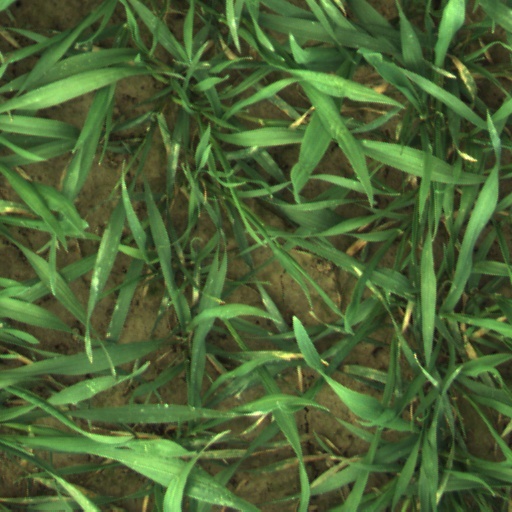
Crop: wheat